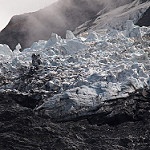
Label: glacier